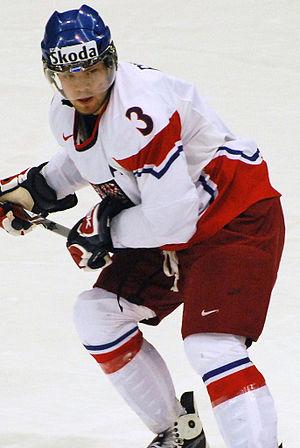
Radko Gudas est un joueur professionnel tchèque de hockey sur glace. Il évolue au poste de défenseur. Il est le fils de Leo Gudas.